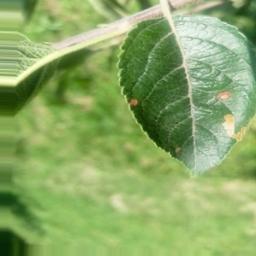
Label: Alternaria